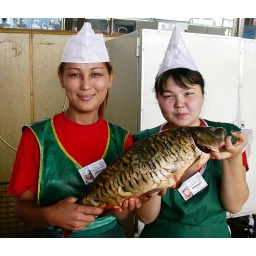
Picture taken at the fish market in the green market in Almaty, Kazakkhstan. I'm not sure what kind of fish it is.